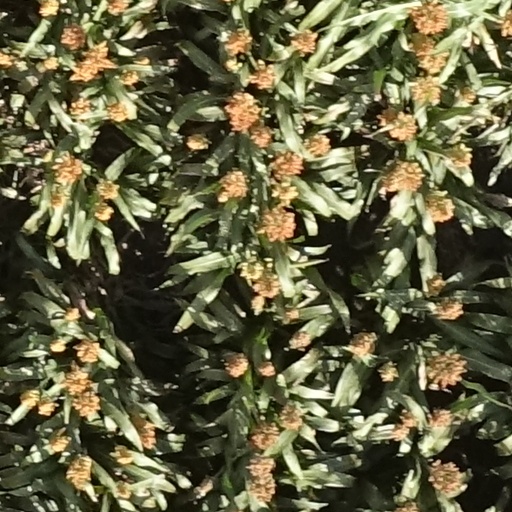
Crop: sorghum